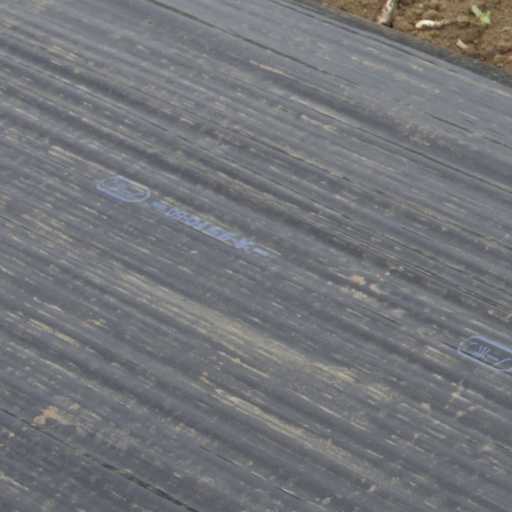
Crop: Jerusalem artichoke